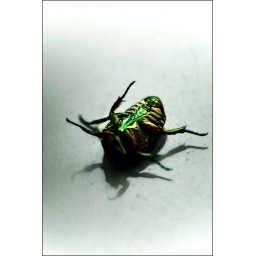
A bug on it's back on the floor in a room in my home in Shanghai...